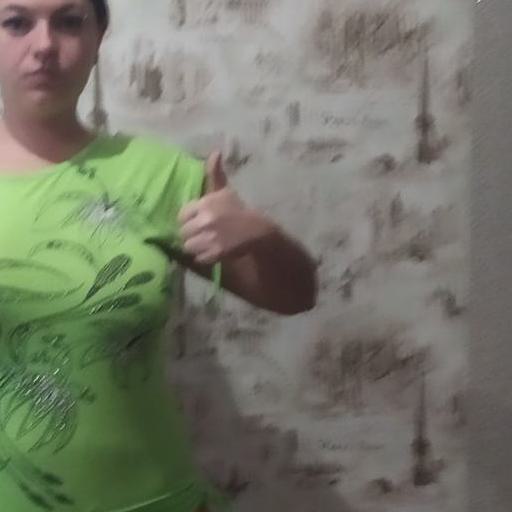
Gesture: like